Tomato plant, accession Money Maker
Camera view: tilt-top (135 deg); turntable rotation: 210 degrees
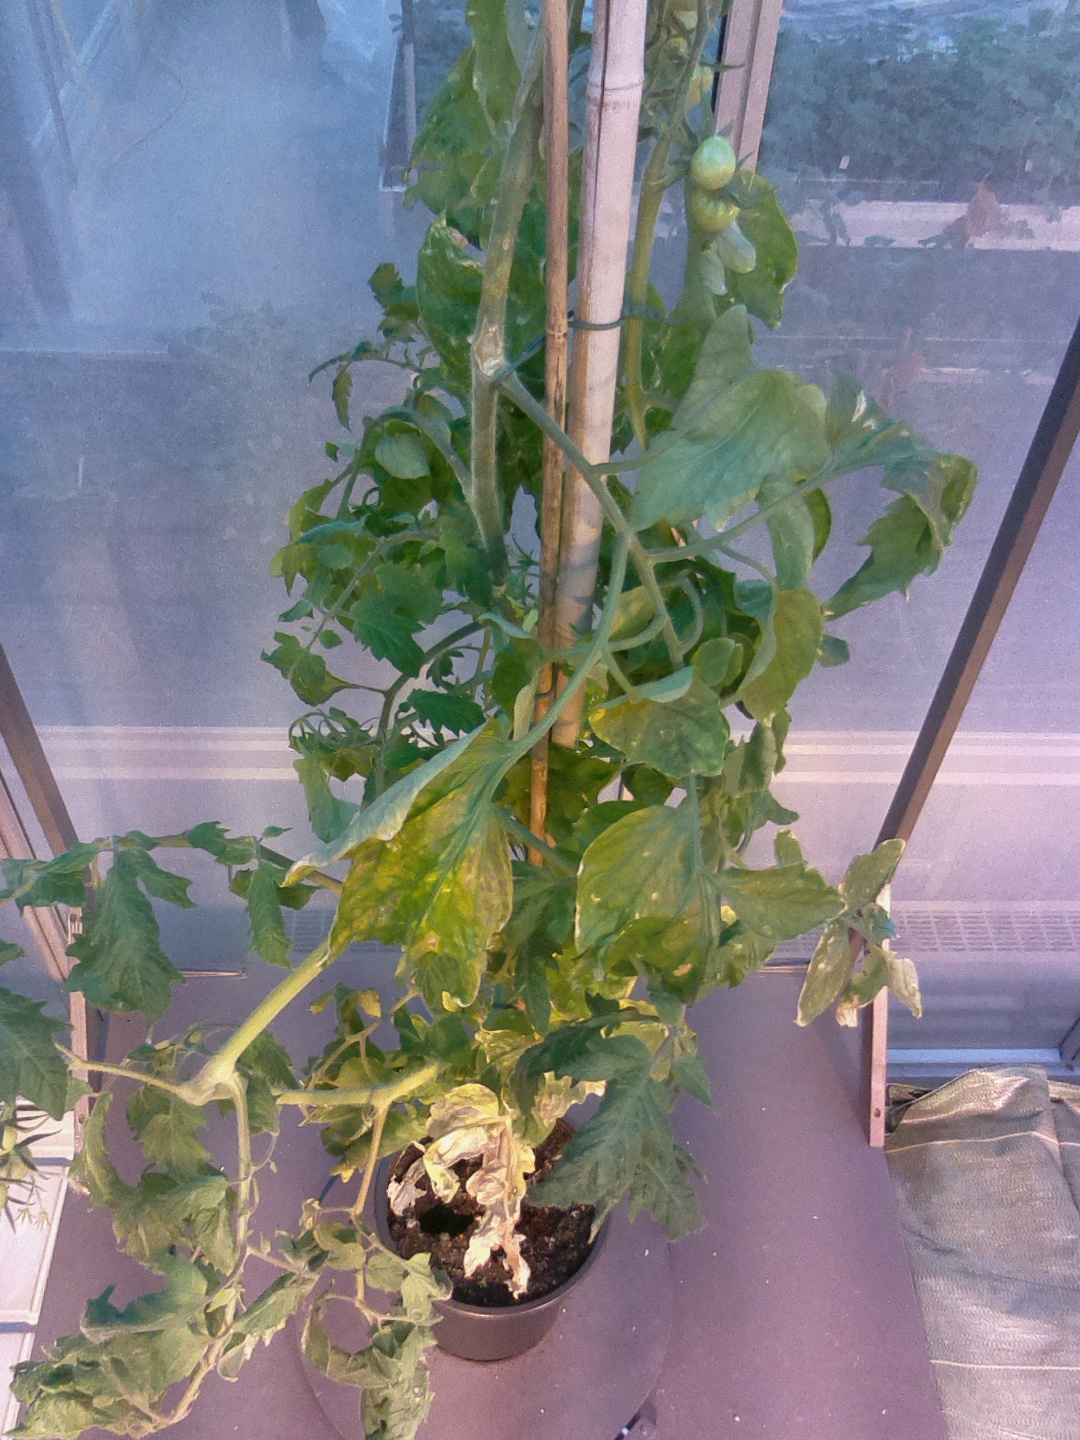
BBCH growth stage 77: 70%-80% of final fruit size